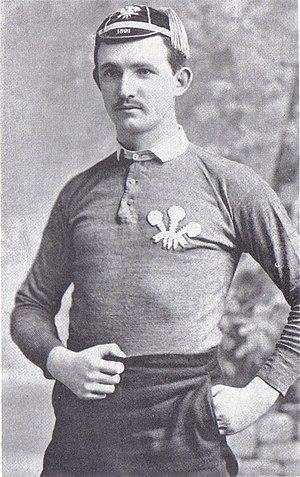
William Morgan « Billy » McCutcheon, né en 1870 à Swansea, mort le 3 juillet 1949 à Oldham, est un joueur de rugby à XV international gallois. Il évolue au poste d'ailier tant en sélection nationale qu'en club. Billy McCutcheon obtient sept sélections. Il participe au premier tournoi britannique remporté par le pays de Galles en obtenant une Triple couronne. Puis il change de code et joue pour Oldham au rugby à XIII.